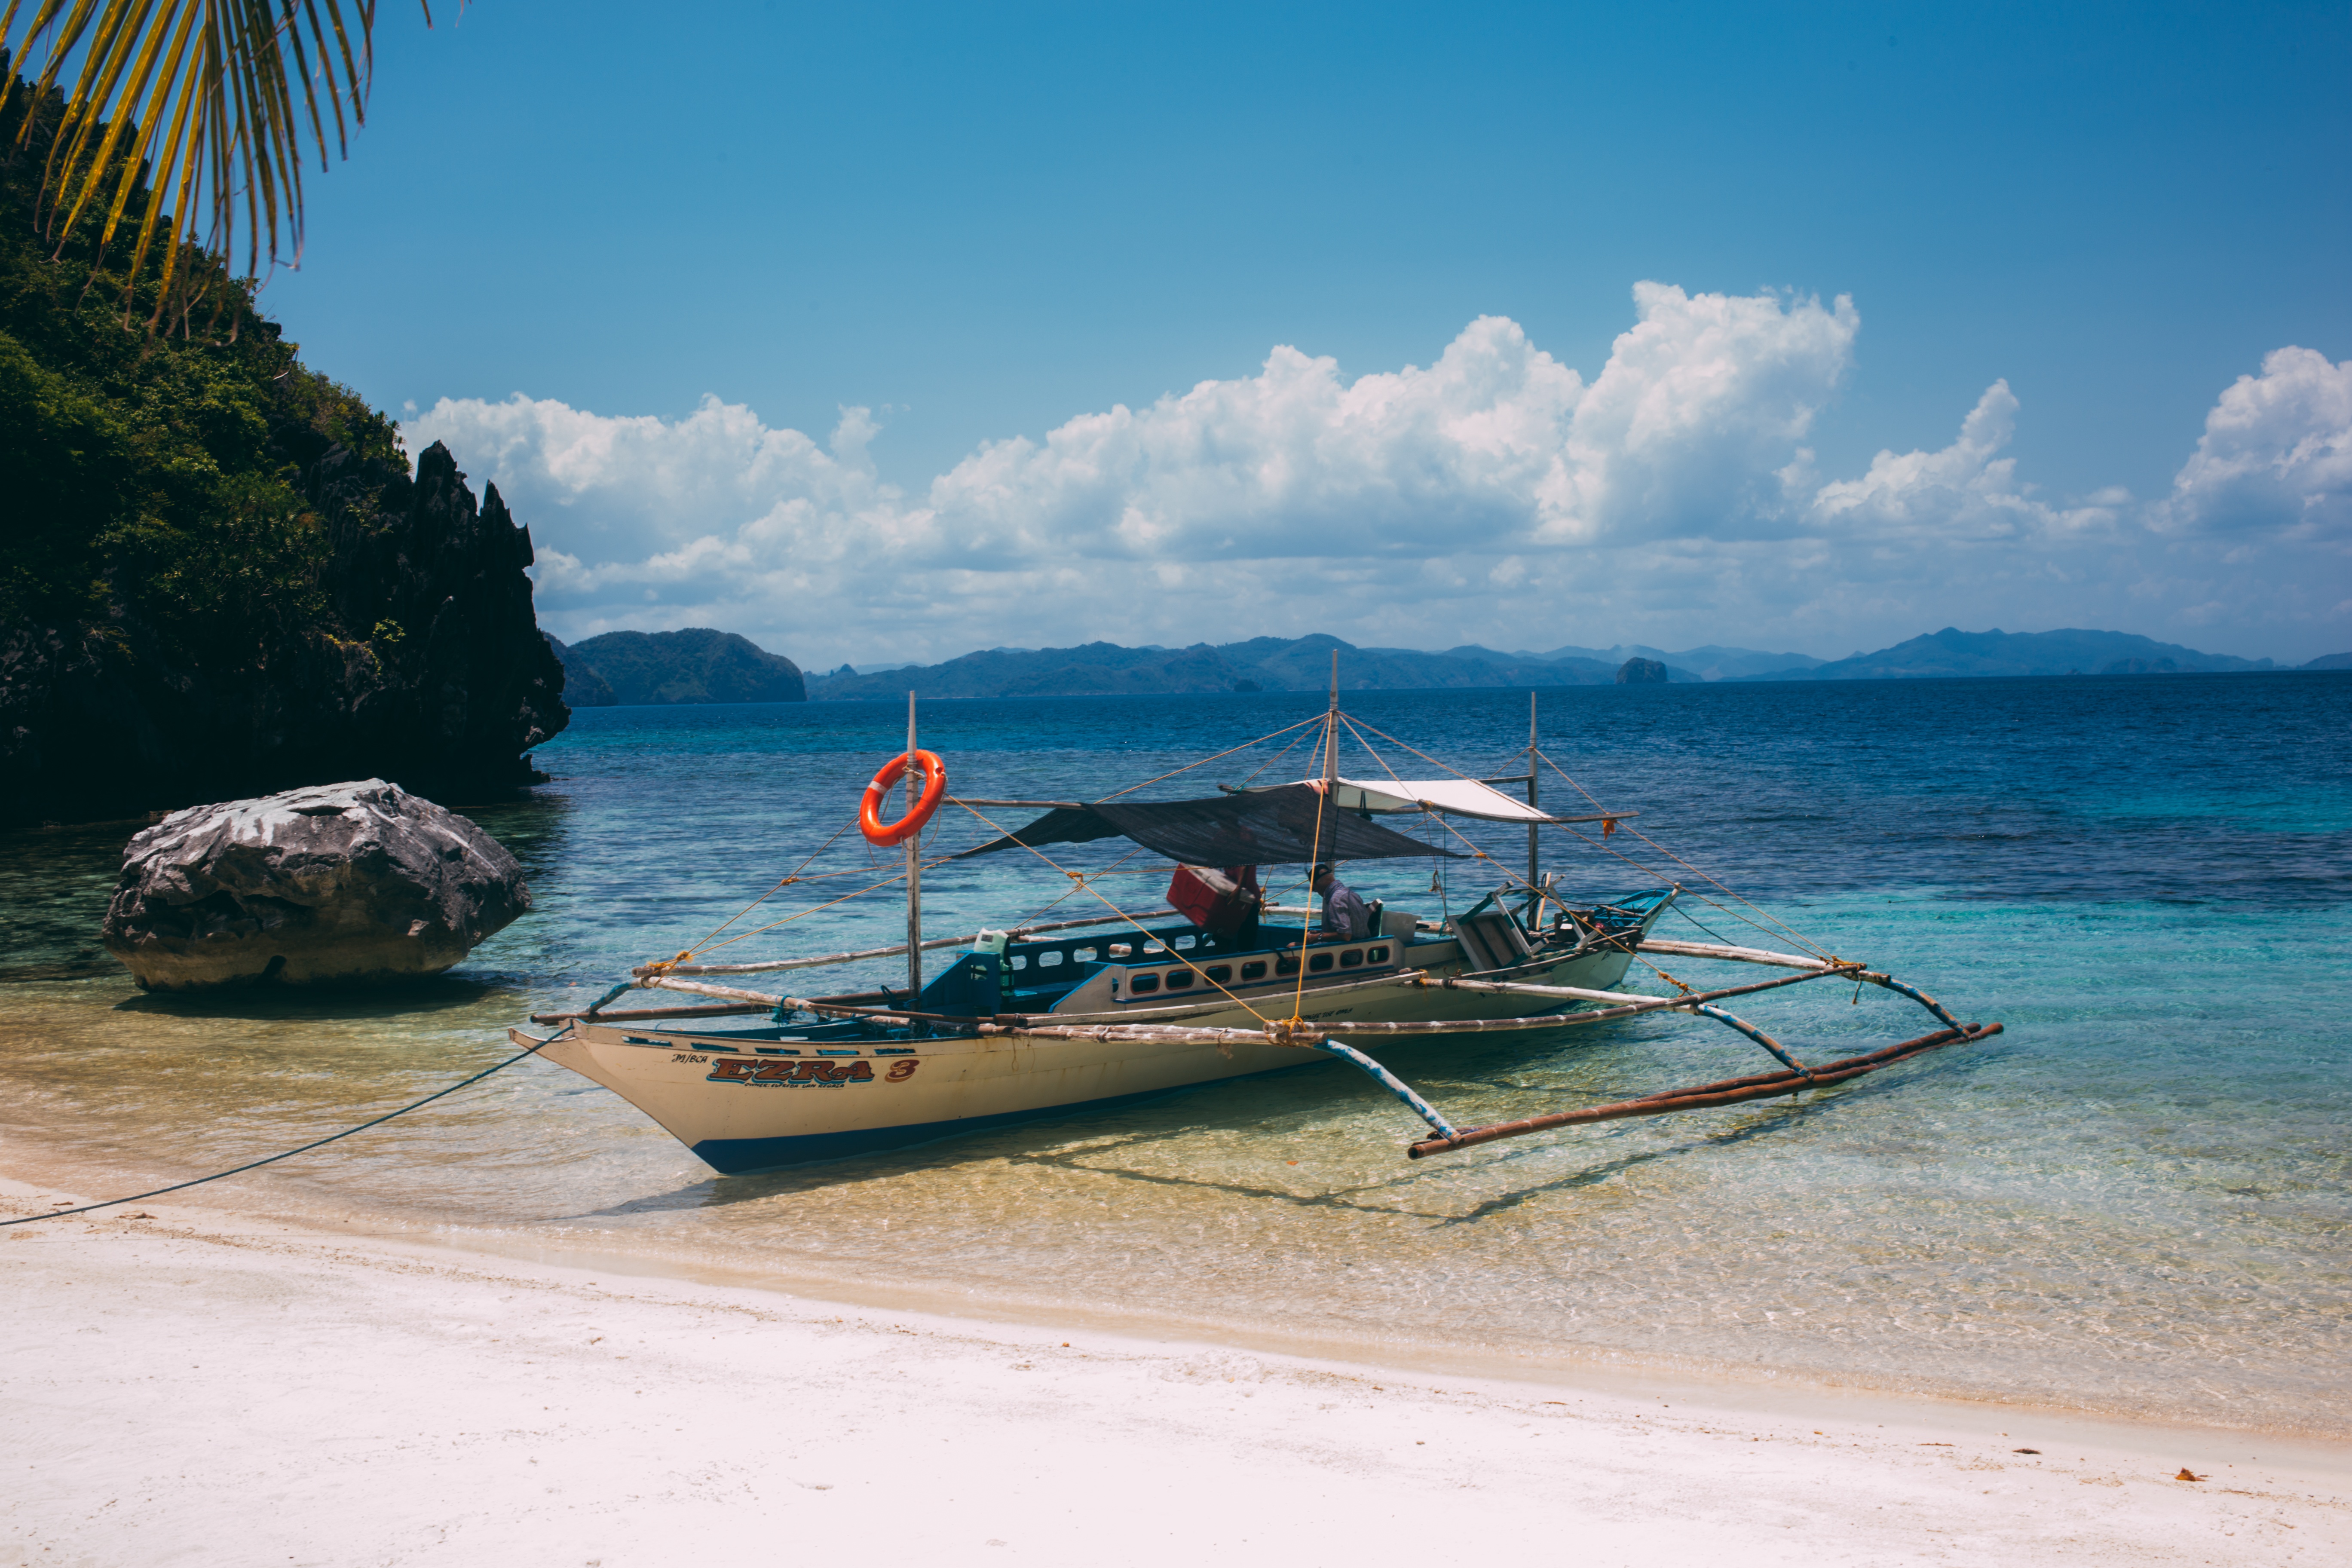
beach, sea, coast, ocean, boat, shore, wave, vacation, cove, vehicle, bay, island, body of water, caribbean, cape